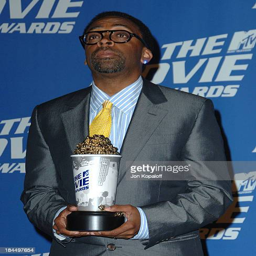
winner of award category for his film